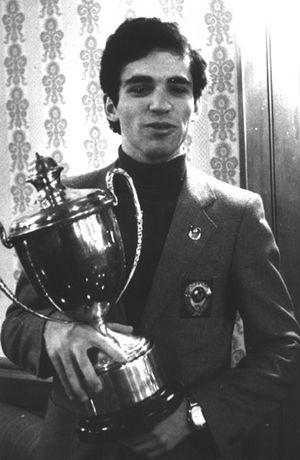
Garry Kimovitch Kasparov, né le 13 avril 1963 à Bakou, est un joueur d'échecs soviétique puis russe. En exil depuis 2013, il a acquis la nationalité croate en 2014 et vit aujourd'hui à New York.